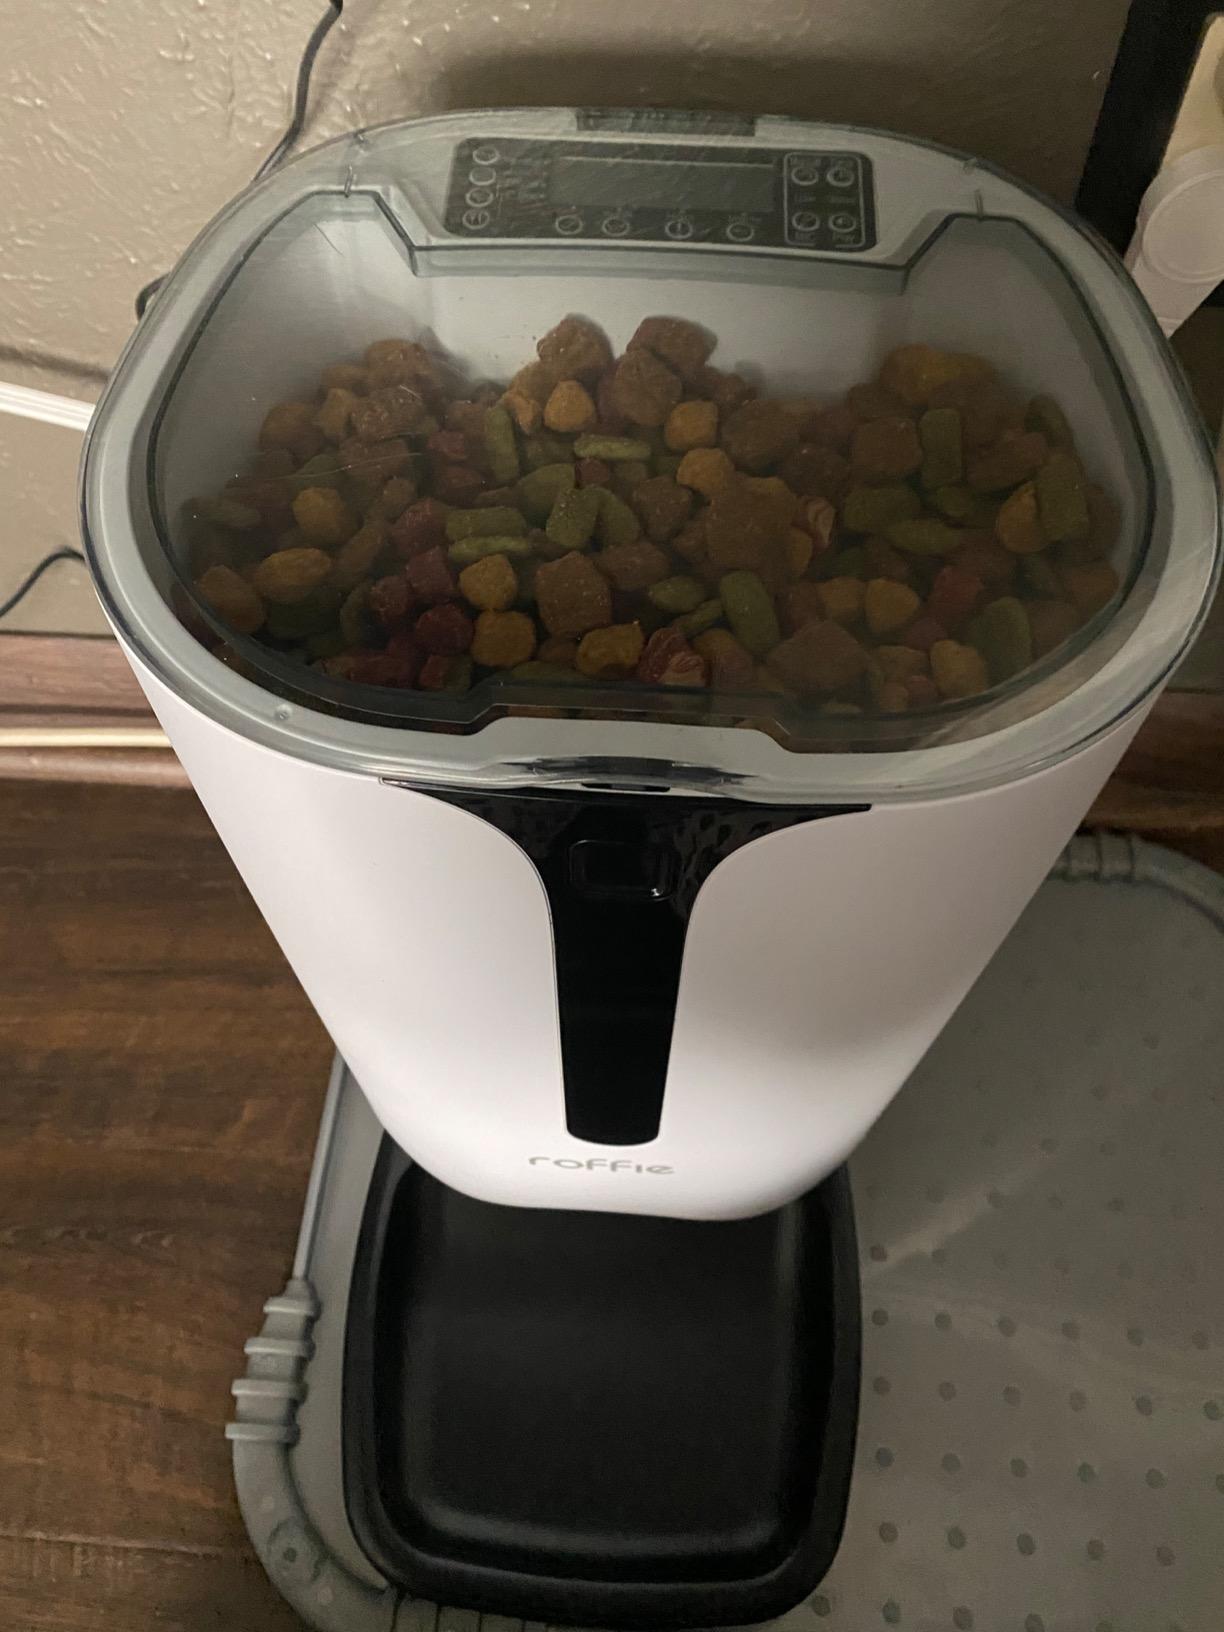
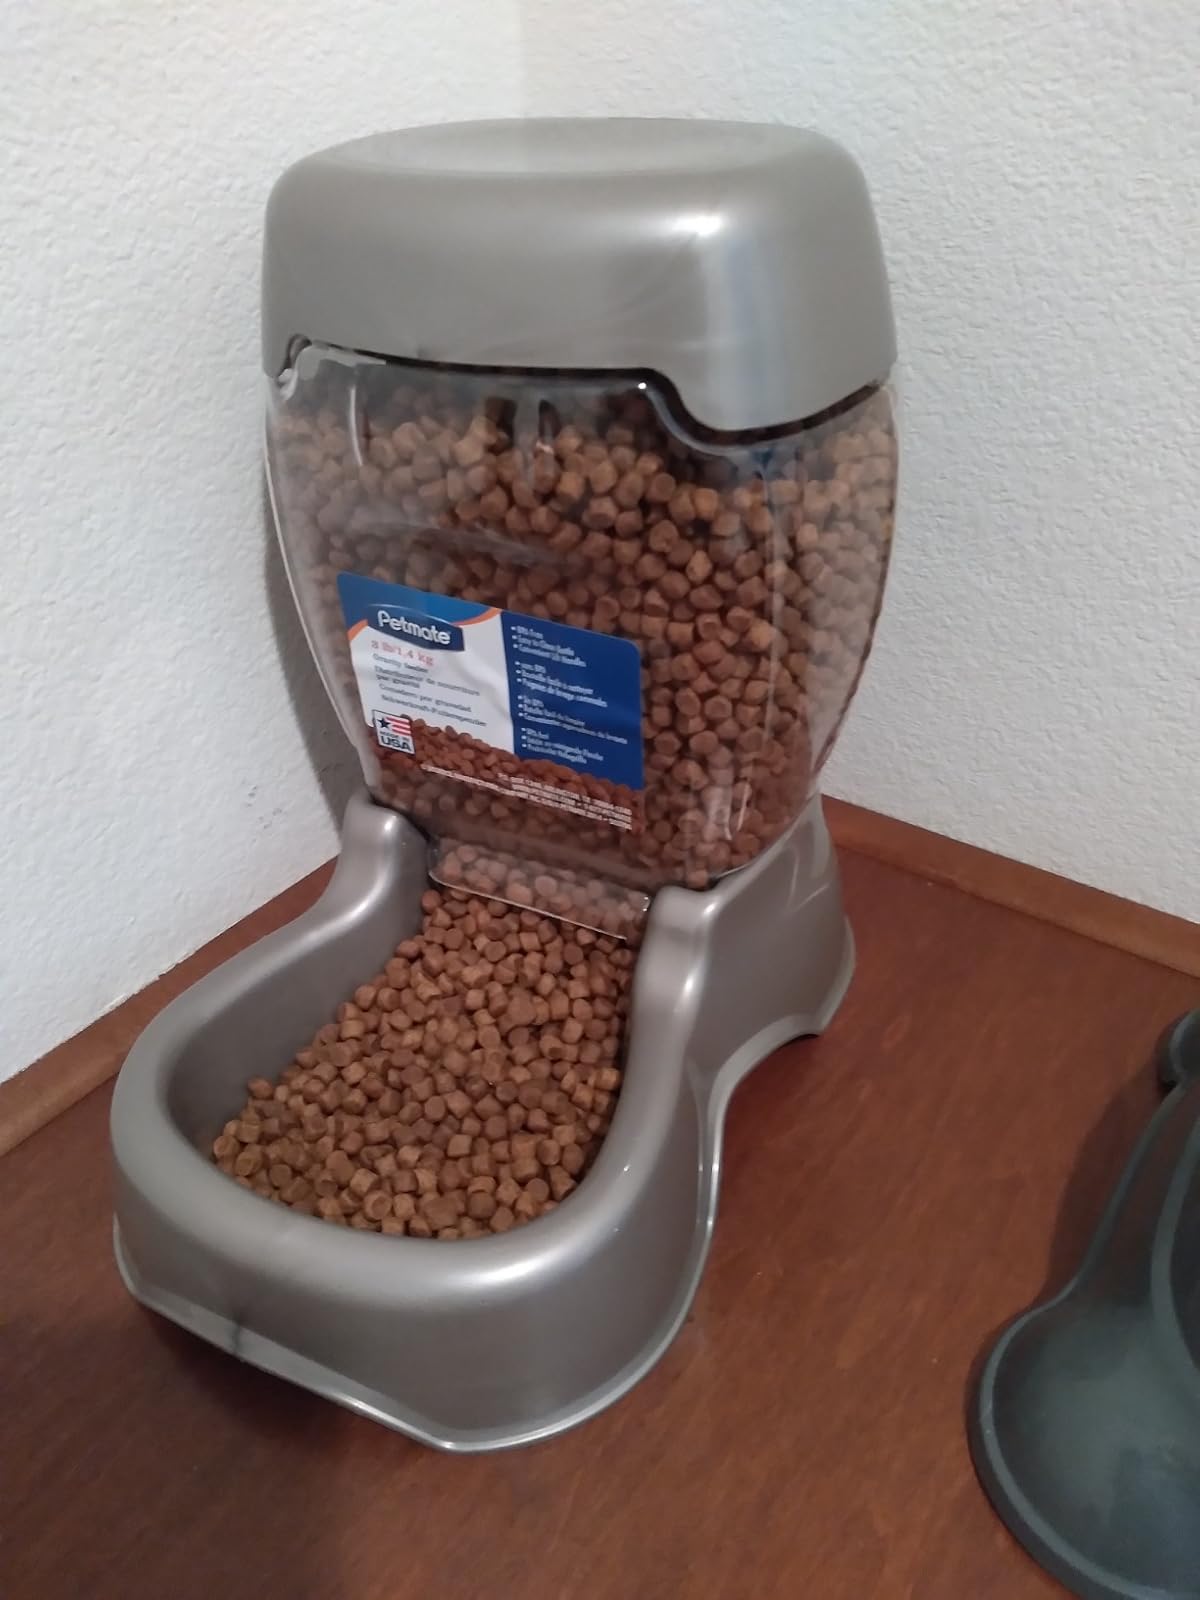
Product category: items_feeder
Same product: no